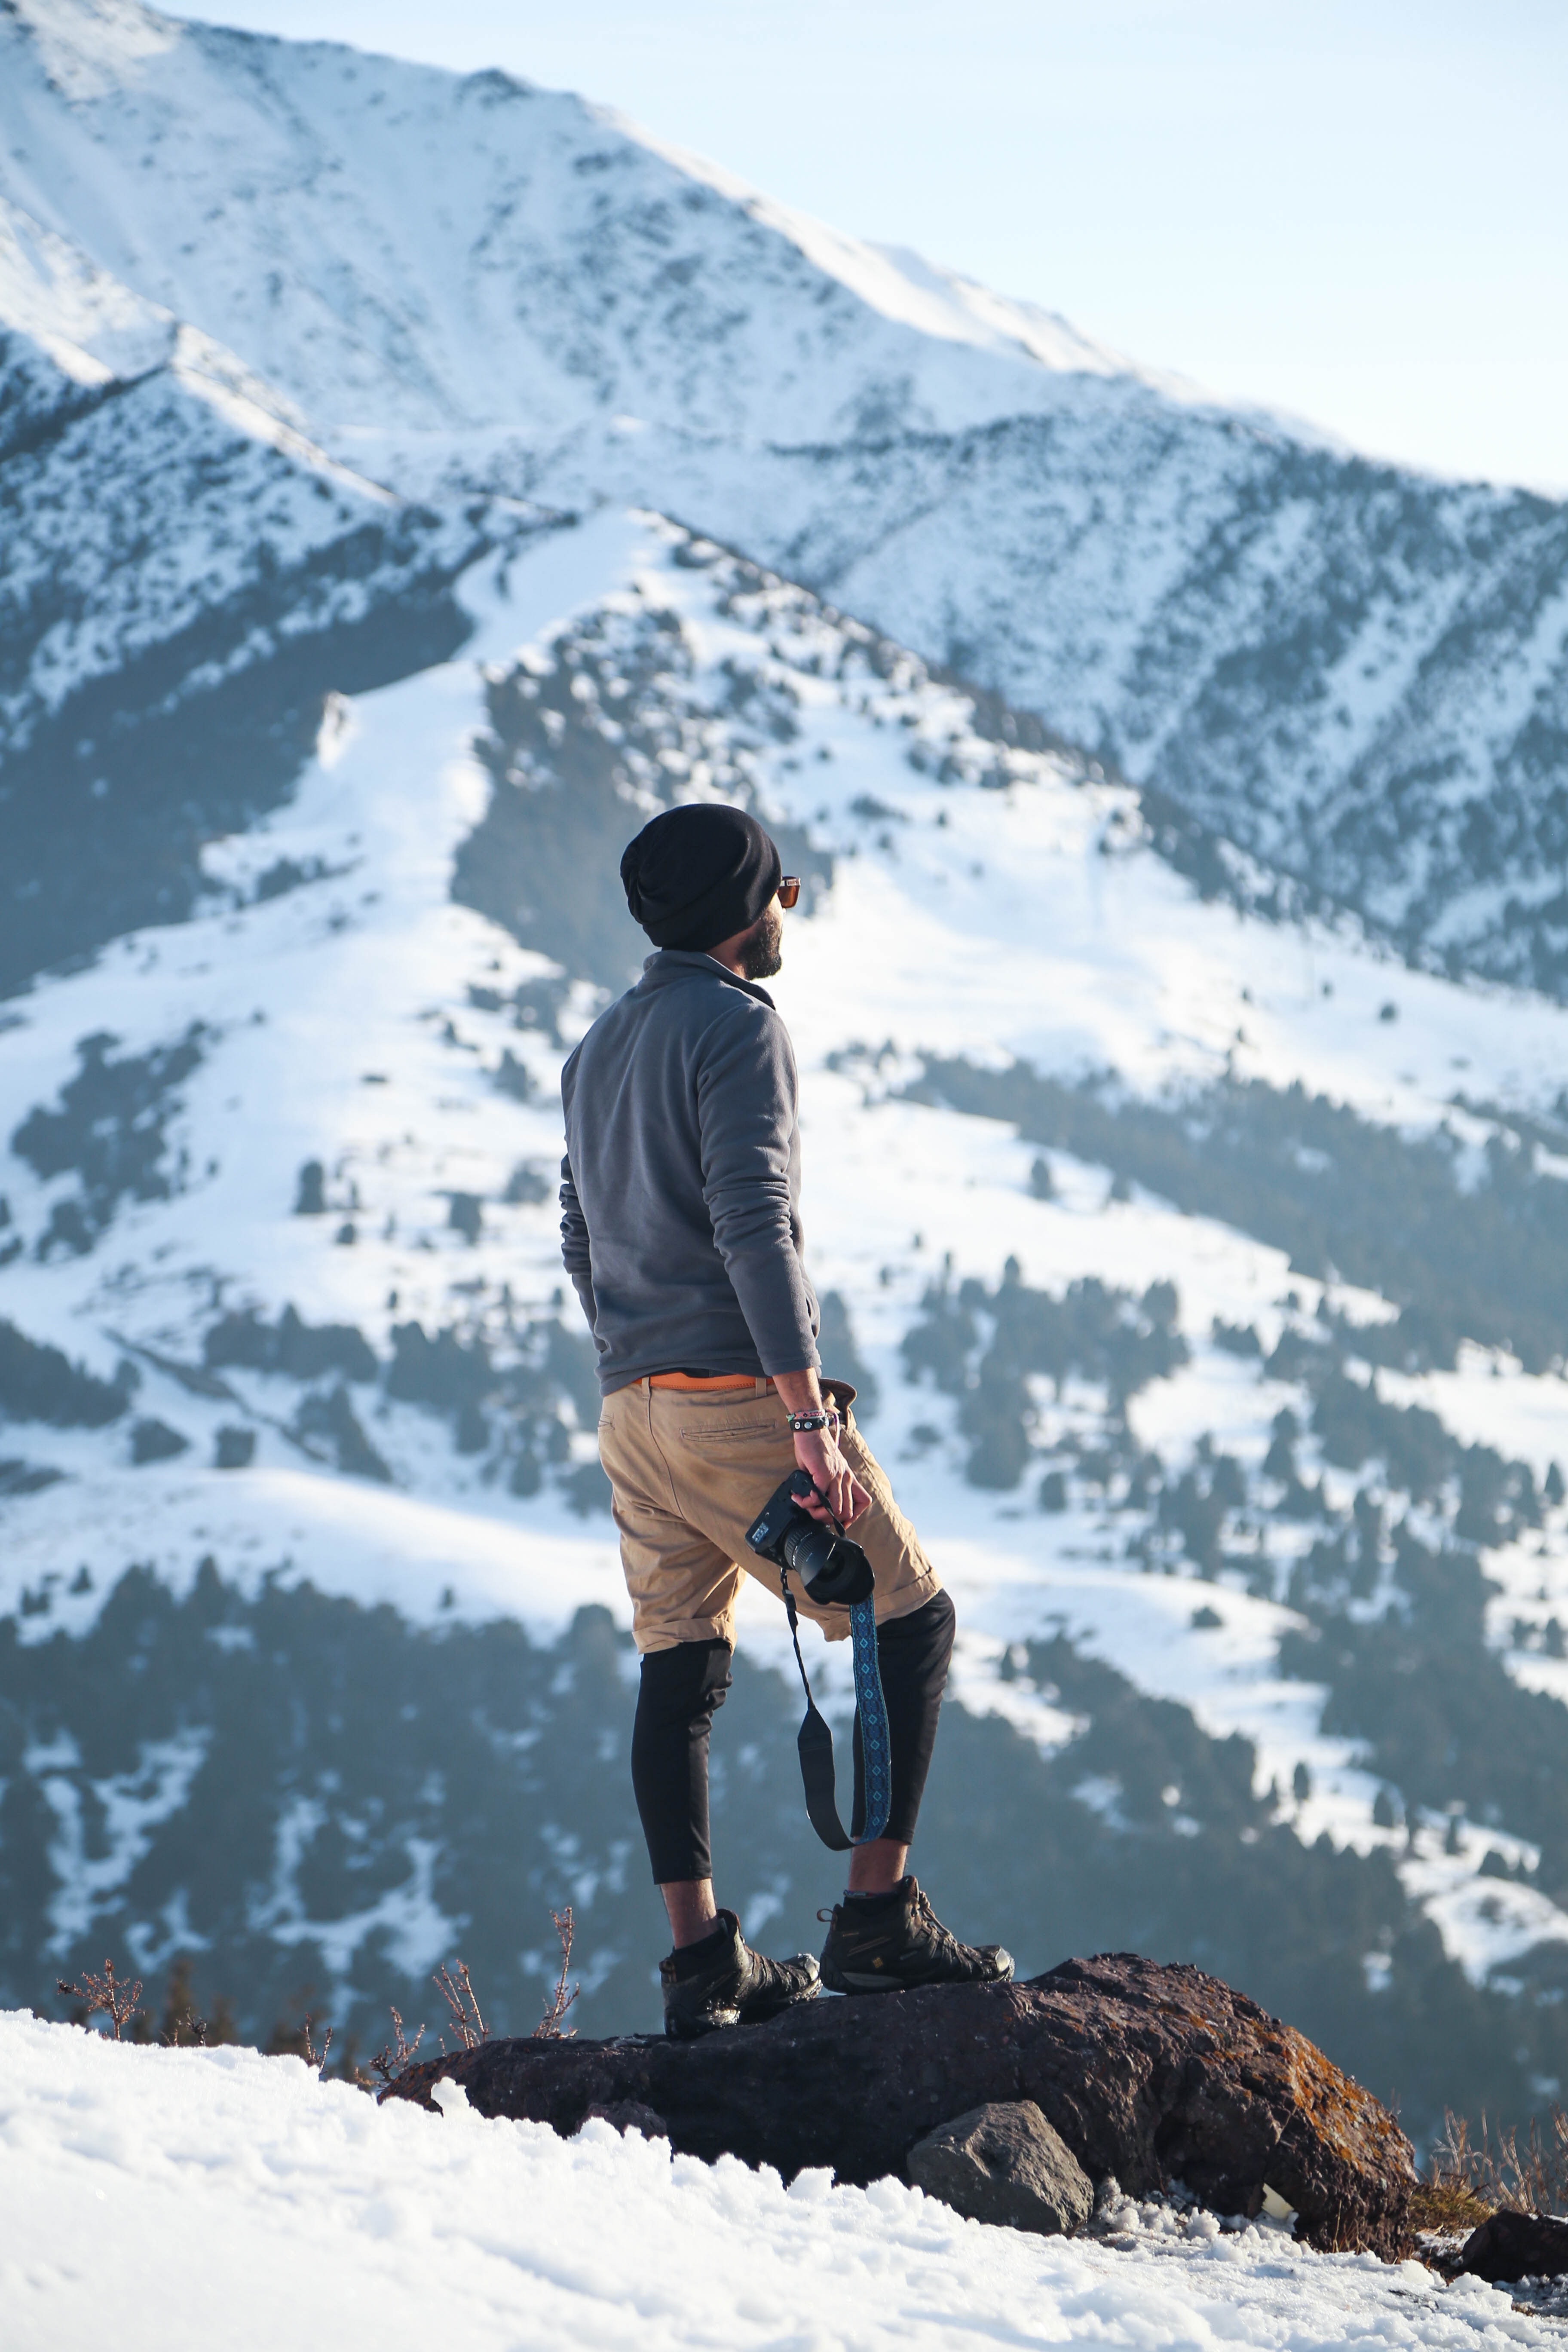
snow, mountain, mountainous landforms, winter, geological phenomenon, mountain range, footwear, glacial landform, mountaineering, recreation, ice, fun, vacation, slope, adventure, alps, glacier, arctic, ridge, mountaineer, summit, ice cap, hill, tourism